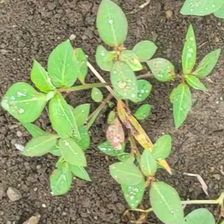
Weed species: Moti_dudhi(Euphorbia_geneculata_L)